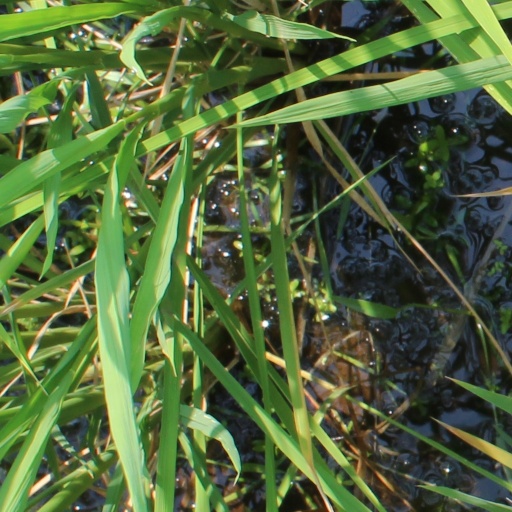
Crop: rice